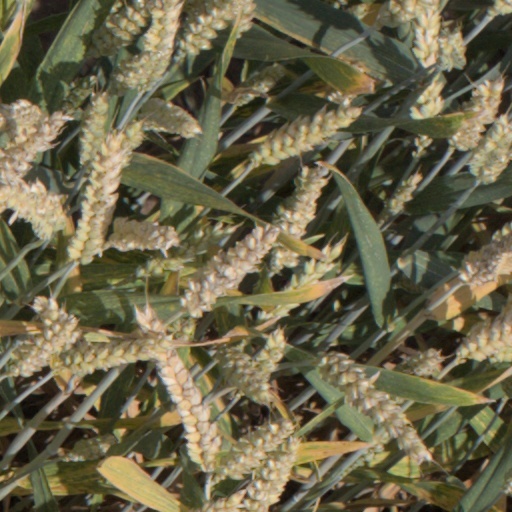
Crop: wheat